Fernando González

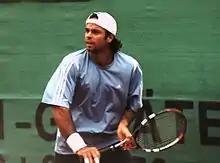
Fernando González at training for the World Team Cup, in 2005

González began the season by taking the title in Auckland, New Zealand, which was his first hard court title. In April, he won his first ATP doubles tournament (and second after the Olympics) in Valencia (clay) with doubles partner Martín Rodríguez. After reaching the quarterfinals at Wimbledon in June, he went on to win the ATP tournament in Amersfoort (clay), Netherlands, in the following month. He further proved his all-court versatility by winning the indoors-carpet singles title at Basel and also won the doubles title in the same tournament with partner Agustín Calleri. His results in 2005 were good enough for him to attend the year-end Masters Cup in Shanghai first as a reserve and then as a player after the withdrawal of Andre Agassi following his first match. González became the first Chilean to win a Masters match when he beat Mariano Puerta and missed out on making the semifinal—and finishing the year as No. 11—after losing to Gastón Gaudio in a match in which he had three match points.